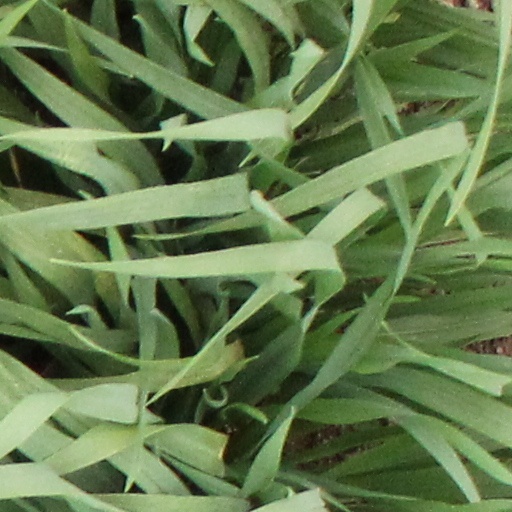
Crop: wheat